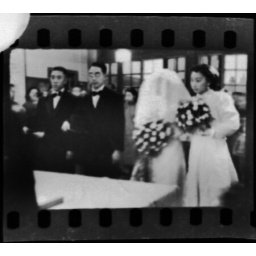
Negative strips found on the road around Balitai Lu around the Tianjin TV tower.Dated to be roughly the time of the Cultural Revolution.